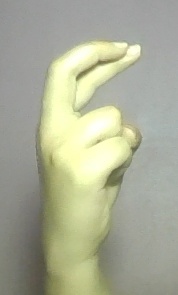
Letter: zay